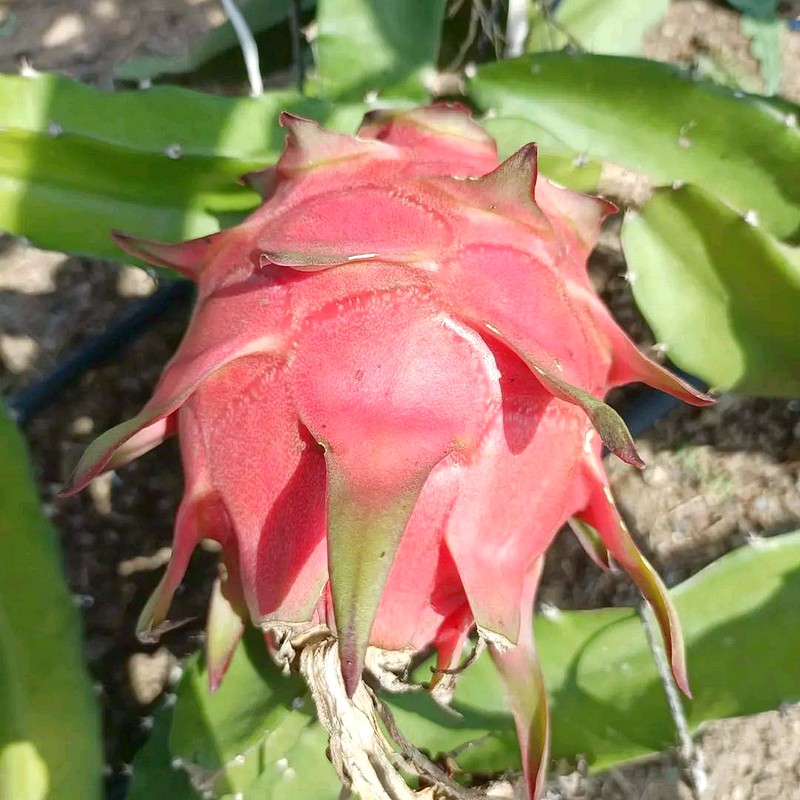
Label: Fresh Dragon Fruit